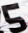
Number: 5